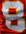
Number: 8